Yohann Ploquin

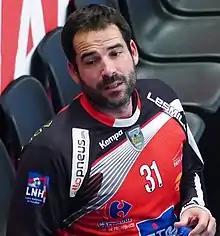
Ploquin in 2014

Yohann Ploquin (born 31 May 1978) is a French team handball player. He competed at the 2004 Summer Olympics in Athens, where the French team placed fifth.